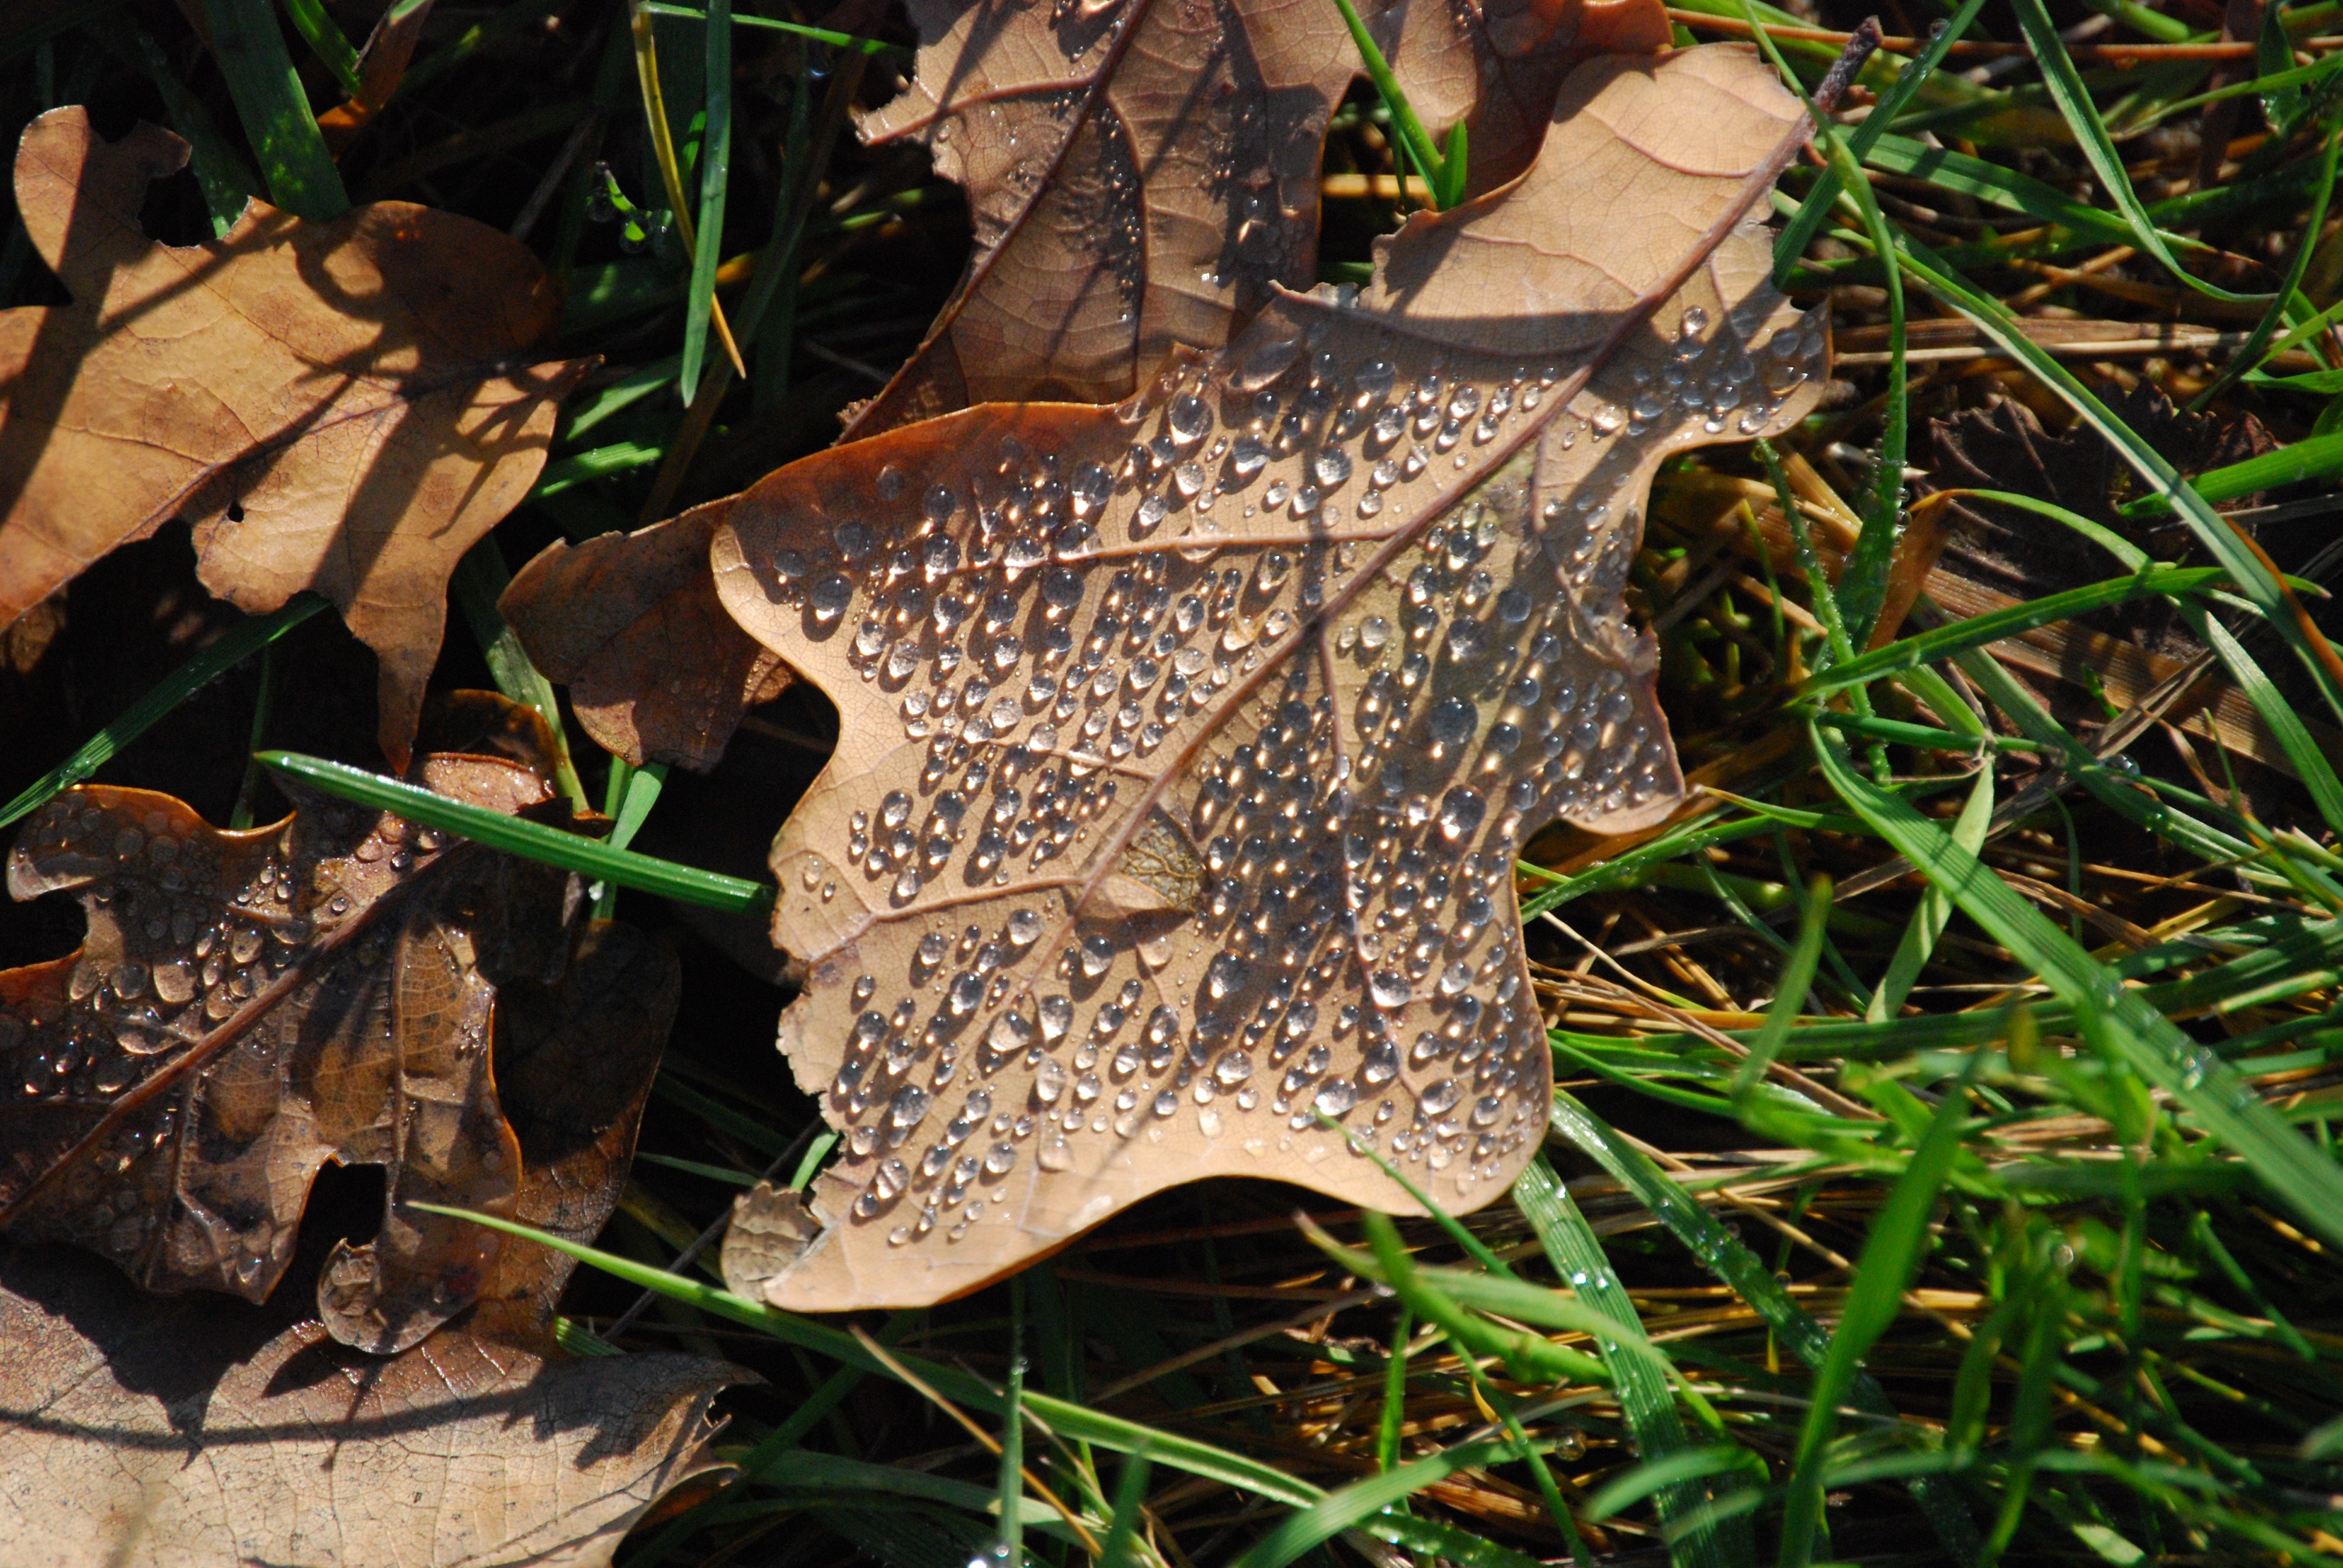
tree, water, drop, leaf, flower, wildlife, jungle, insect, autumn, holidays, moths and butterflies